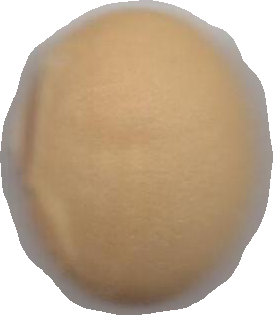
Variety: Dega